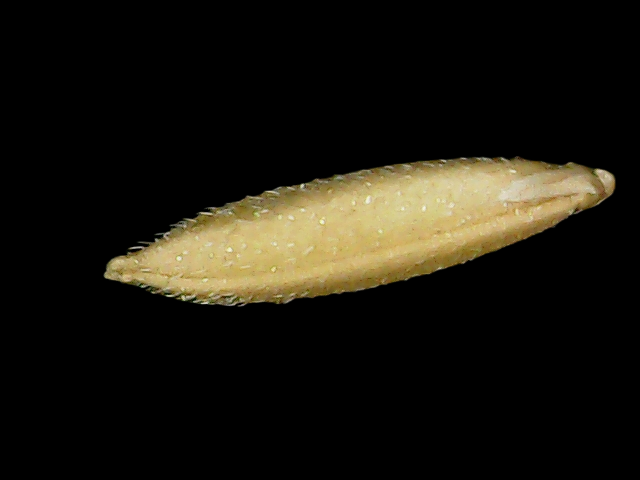
Rice variety: Binadhan12